Supergrass

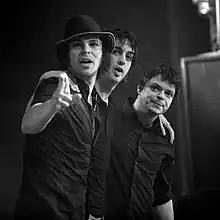
From left to right: Gaz Coombes, Danny Goffey and Mick Quinn at the Roundhouse, London, 14 March 2008

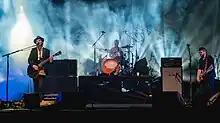
Supergrass onstage at the Crystal Palace Bowl, August 2021

Supergrass are an English rock band formed in 1993. For the majority of the band's tenure, the line-up consisted of brothers Gaz (lead vocals, guitar) and Rob Coombes (keyboards), Mick Quinn (bass, backing vocals) and Danny Goffey (drums, backing vocals). Originally a three-piece, the band was officially joined by Rob Coombes in 2002.